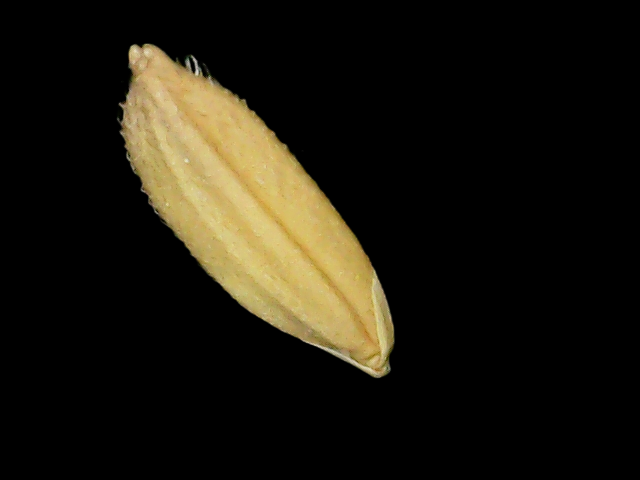
Rice variety: Binadhan10